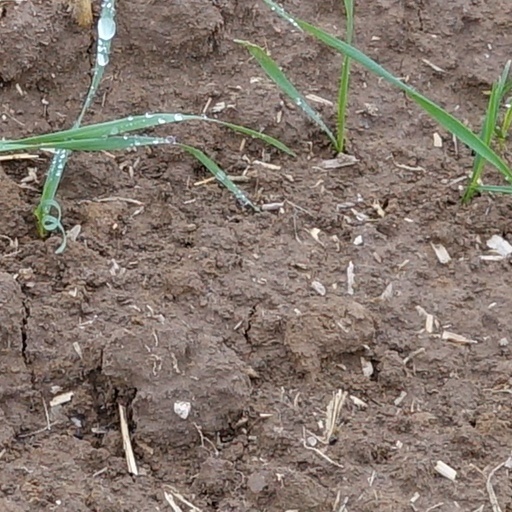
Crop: wheat